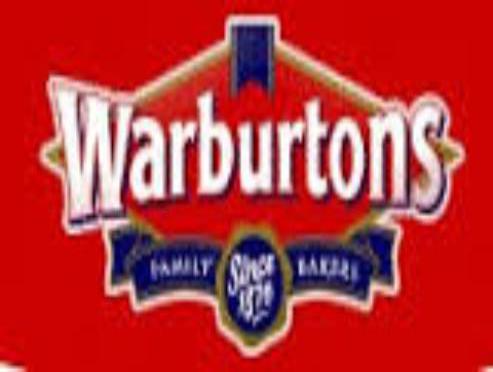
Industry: Food